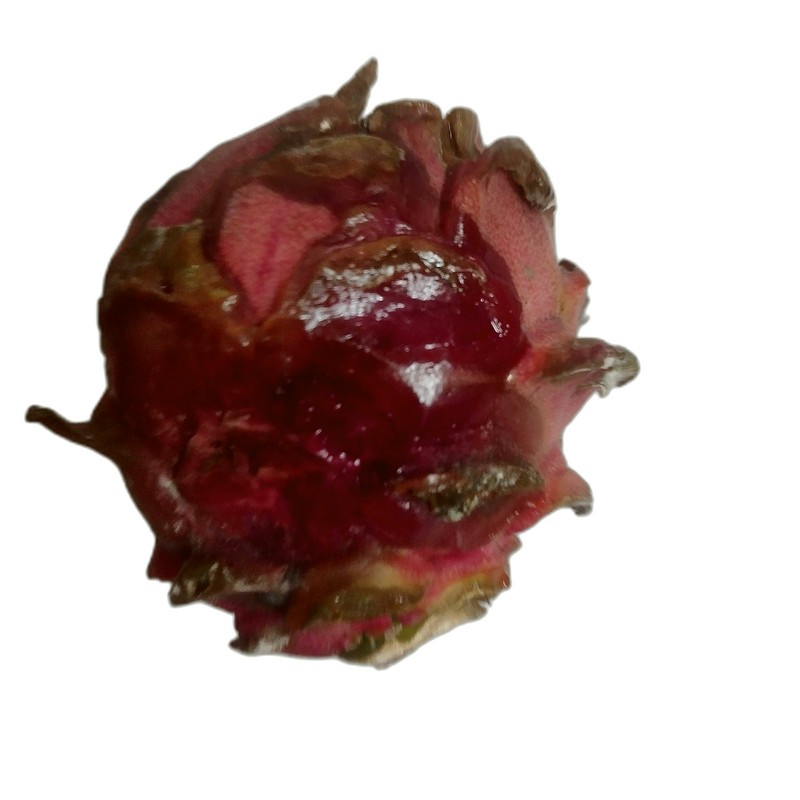
Label: Defect Dragon Fruit